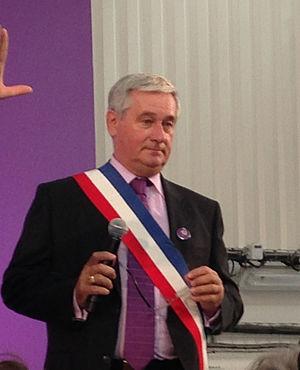
Le maire de Pierrefitte Michel Fourcade à la tribune de l'inauguration du tramway T5 le 31 août 2013 au centre de remisage de Pierrefitte-sur-Seine (93).
Les 42 conseillers départementaux de la Seine-Saint-Denis sont élus pour la première fois les 22 et 29 mars 2015. Stéphane Troussel est élu le 2 avril 2015 premier président du conseil départemental, qui succède au conseil général.
Cet article présente la liste des maires de la commune de Pierrefitte-sur-Seine en Seine-Saint-Denis.
Les conseillers généraux de la Seine-Saint-Denis en fonction pendant la mandature 2011-2015 sont au nombre de 40. Stéphane Troussel succède le 4 septembre 2012 à Claude Bartolone, président depuis le 20 mars 2008 et premier socialiste à présider le conseil général.
Pierrefitte-sur-Seine est une commune de la Seine-Saint-Denis, située entre Saint-Denis et le département du Val-d'Oise en région Île-de-France. Elle fait partie de l'EPT Plaine Commune et de la Métropole du Grand Paris.